Marie Magdalene Bull

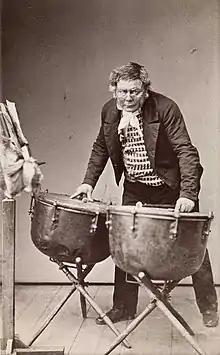
Johannes Brun photographed by Marie Bull in 1855

Born in Bergen on 25 October 1827, Marie Magdelene Midling was the daughter of the auctioneer Wilhelm Christian Midling and Maria Magdalena Herlufsen.